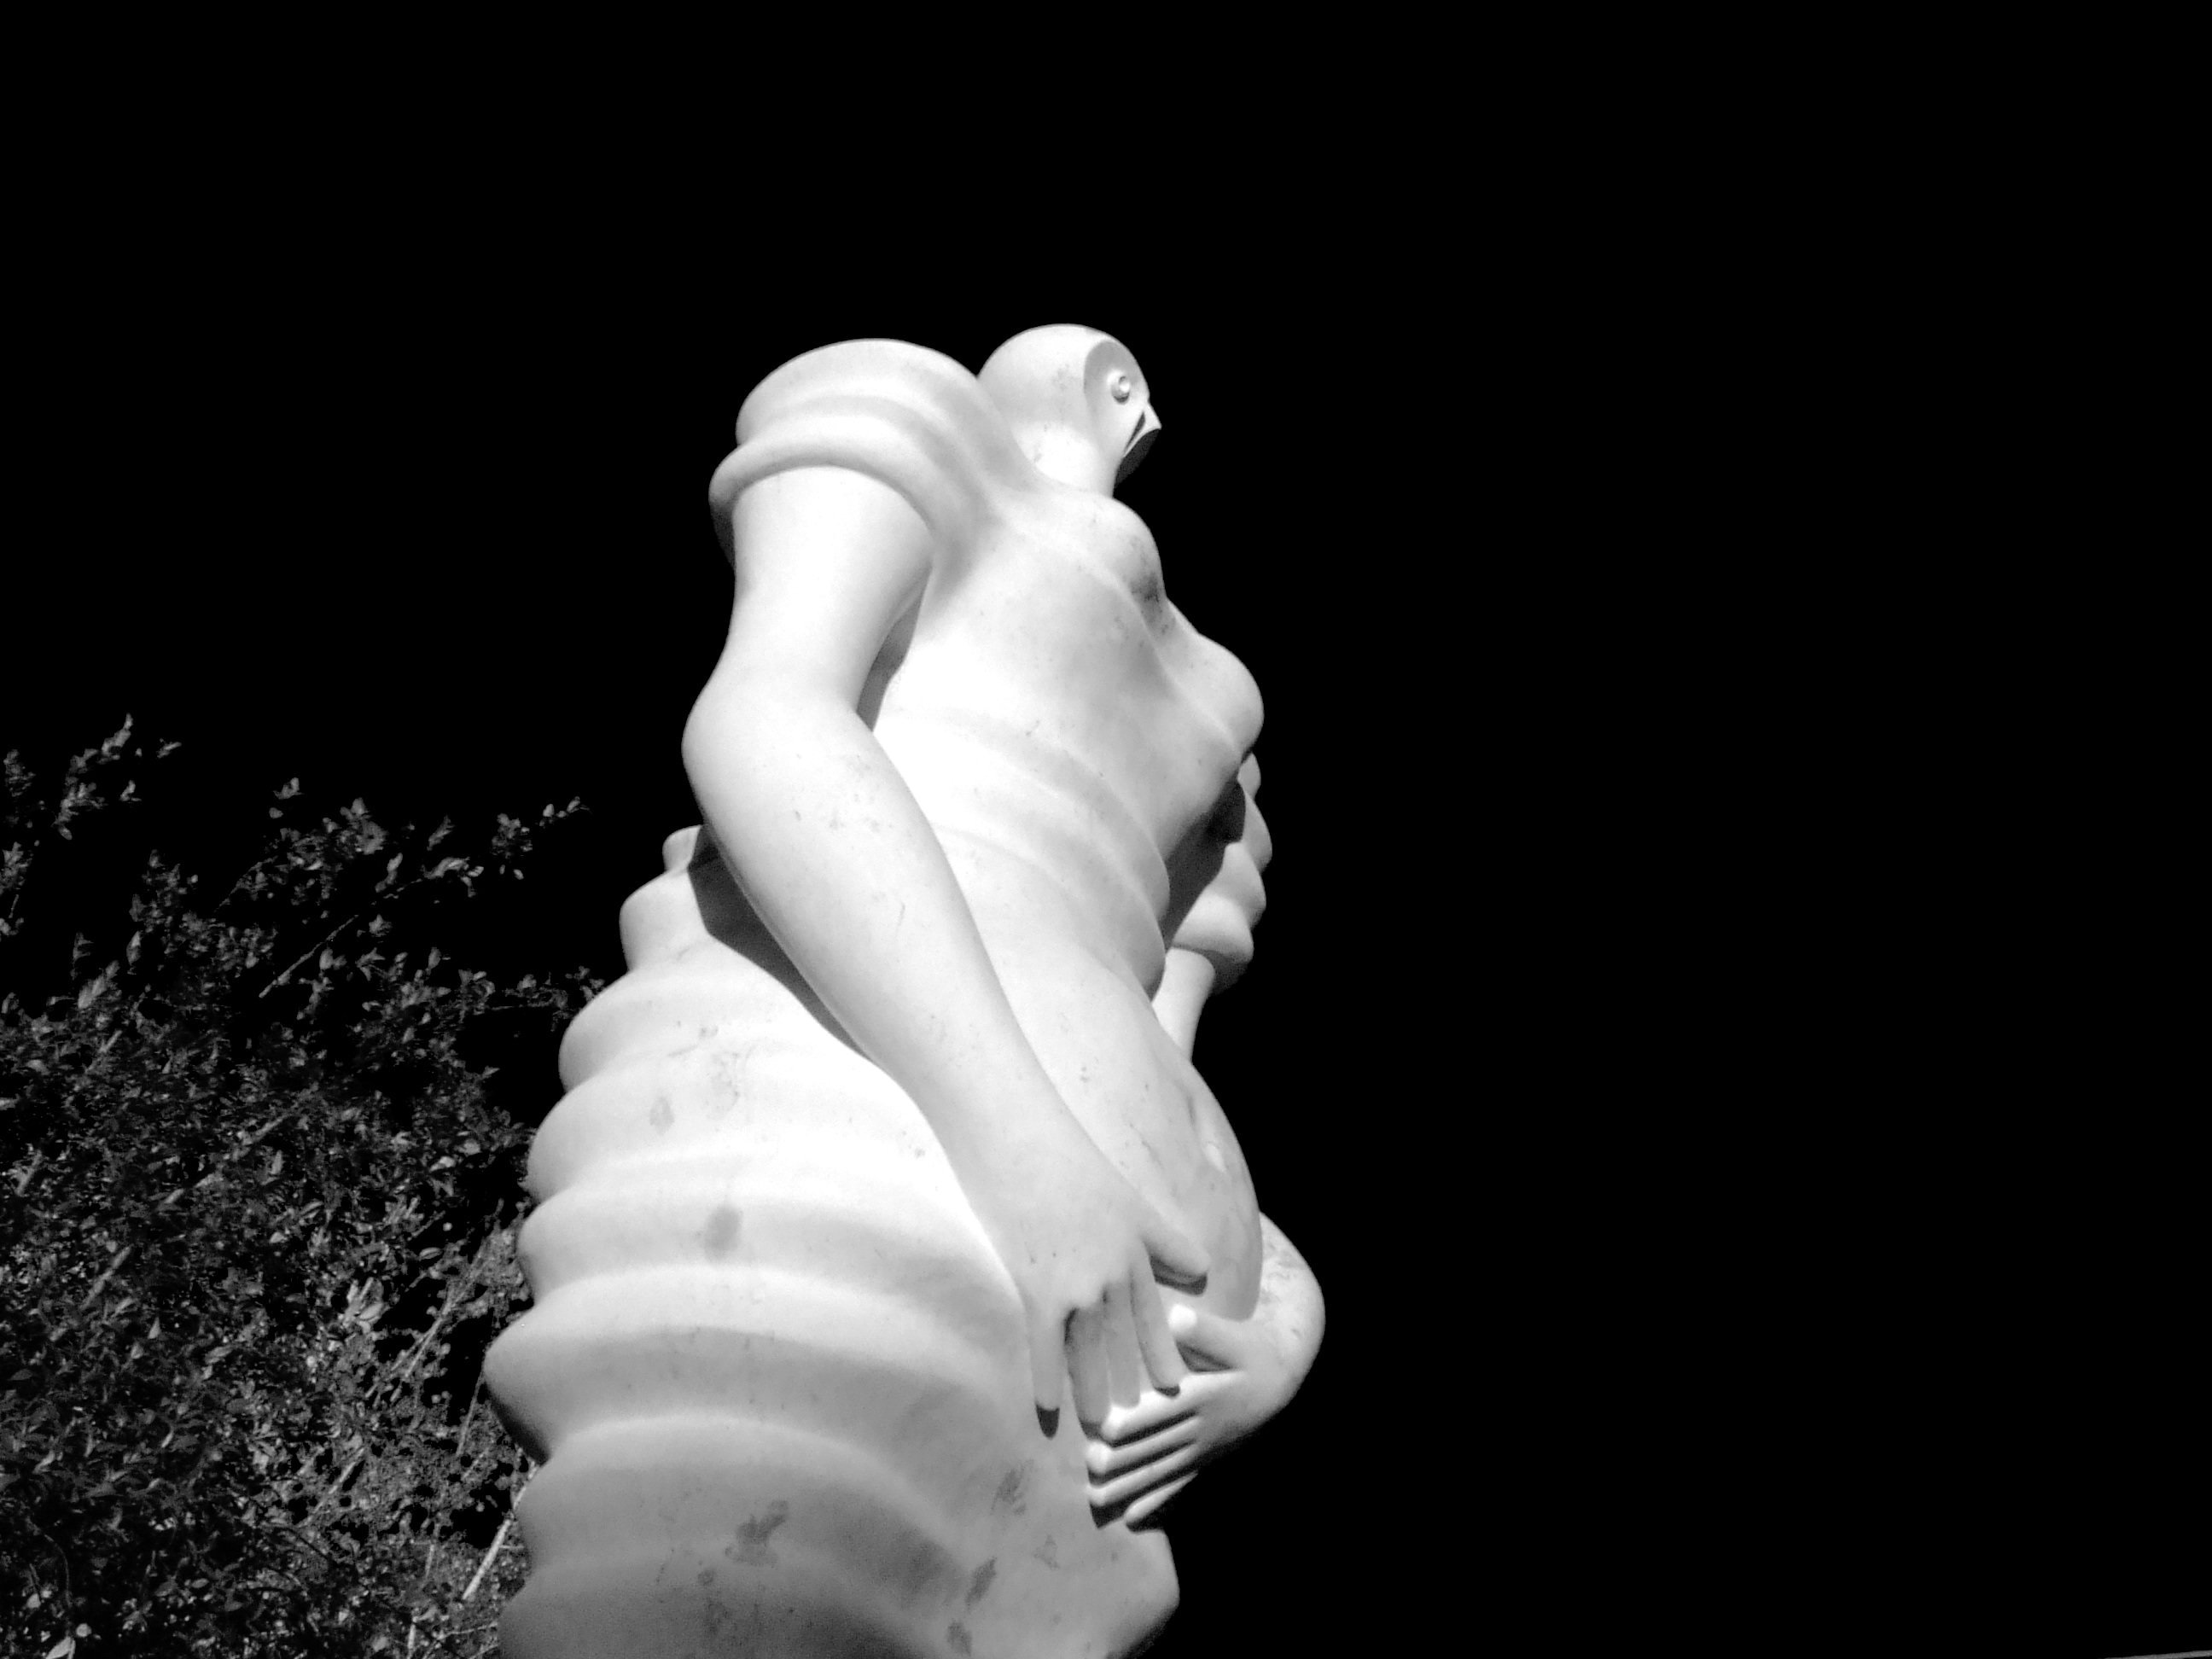
white, black and white, black, photography, monochrome photography, light, statue, monochrome, darkness, hand, finger, sculpture, sense